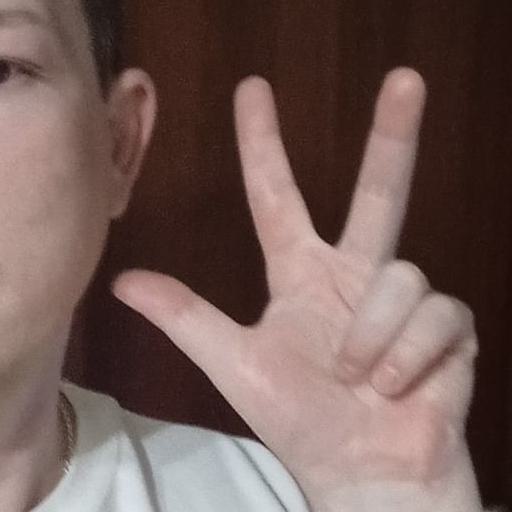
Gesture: three2